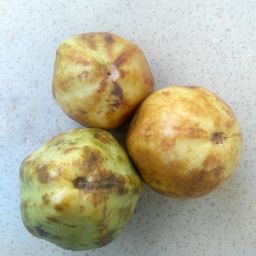
Fruit: Guava
Quality: Bad